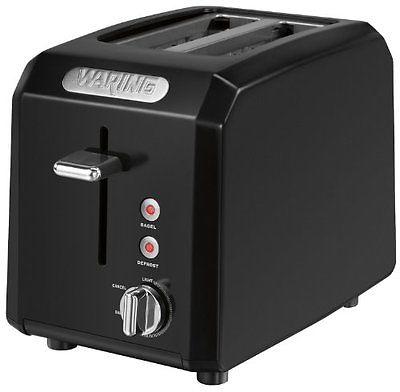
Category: toaster